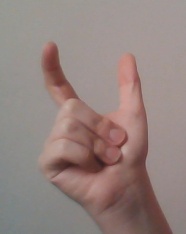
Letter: nun